2021 Africa Cup of Nations final

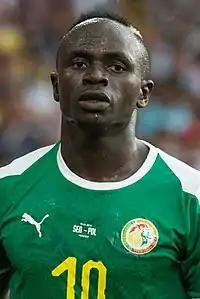
Sadio Mané scored the decisive penalty in the shoot-out

Senegal had the first opportunity of extra time, with a Mané cross finding Bamba Dieng, whose attempt was saved by Abou Gabal. In the 100th minute, Trézéguet received the ball 14 yards away from goal, but had his shot saved by Édouard Mendy. Senegal had another opportunity to score the game's first goal from a corner, but Abdou Diallo's header sailed wide. With Egypt sitting back and playing conservatively, they allowed Senegal most of the chances in the extra time period. In the 115th minute, a long-range effort from Bamba Dieng was parried away by Abou Gabal. Two minutes later, Marwan Hamdy's shot from 16 yards out was tipped over the bar by Édouard Mendy. The resulting corner was dealt with by Senegal, and extra time ended still goalless, meaning the final had to be decided by a penalty shoot-out.